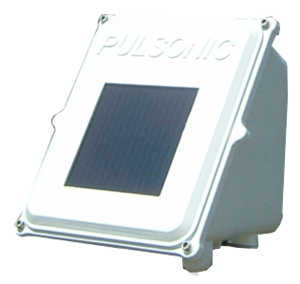
Coffret pour data-logger de station météorologique